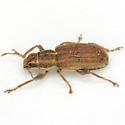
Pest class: pea_leaf_weevil